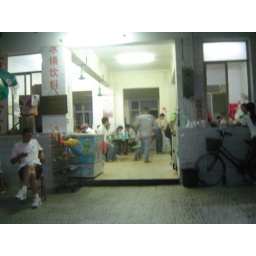
Noodle house in Guilin - 6 kuai for a huge bowl of noodles, a chicken leg, and all the fixin's.